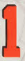
Number: 1